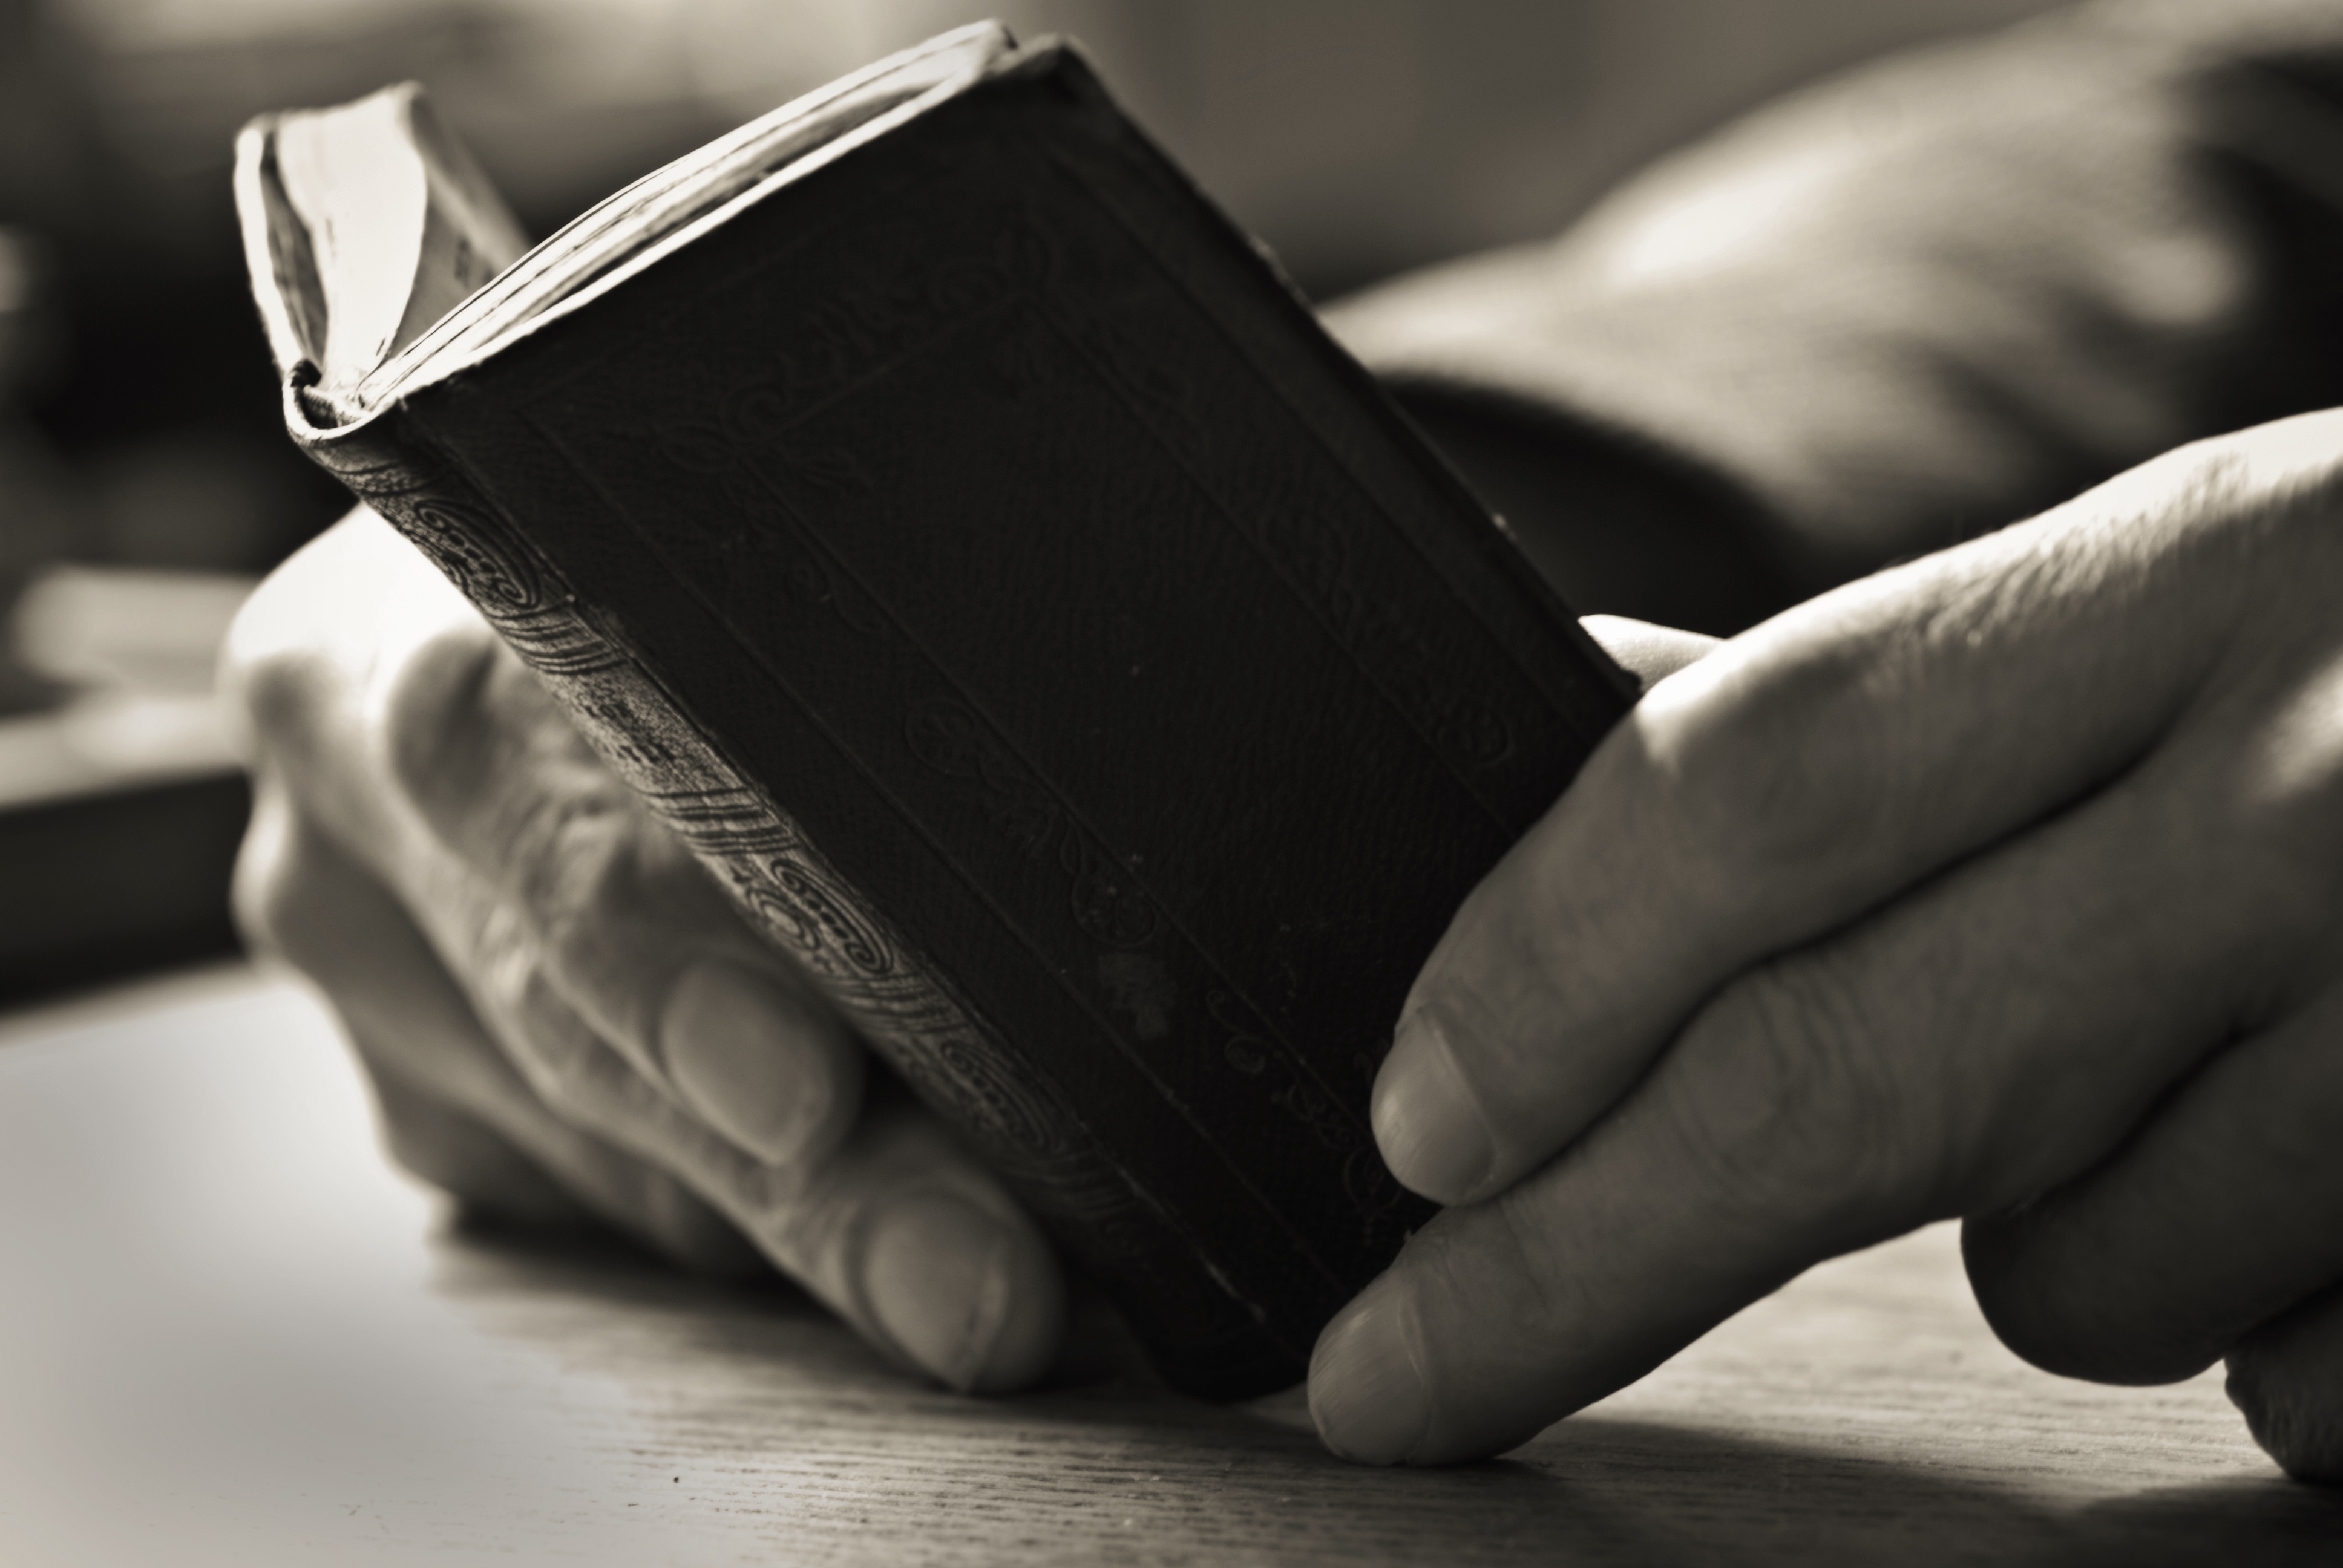
writing, hand, man, book, person, black and white, people, white, photography, old, finger, black, monochrome, arm, close up, interaction, sense, monochrome photography, fashion accessory, human action